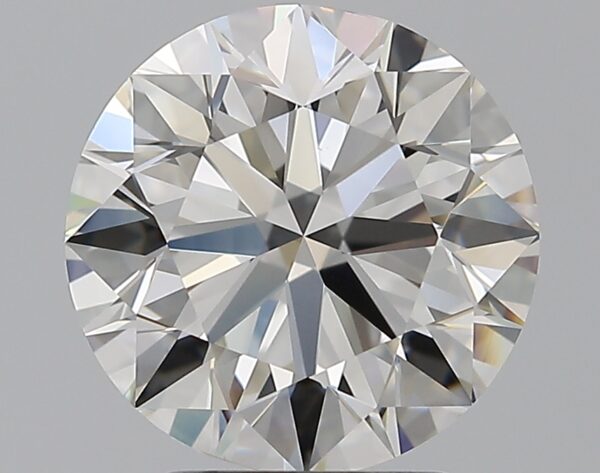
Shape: round
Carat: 3
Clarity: VS1
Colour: G
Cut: EX
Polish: EX
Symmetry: VG
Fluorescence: N
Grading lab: GIA
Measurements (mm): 9.03 x 9.15 x 5.72